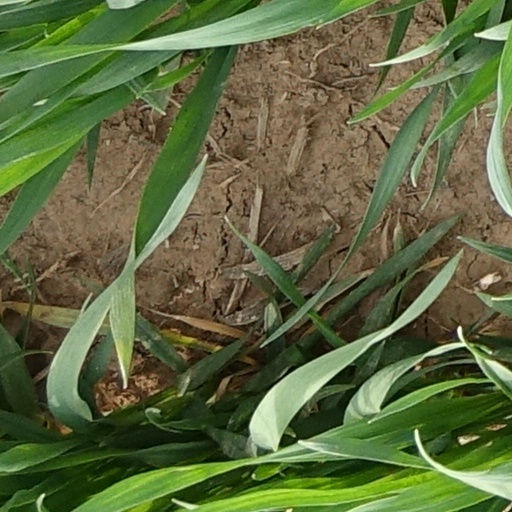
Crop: wheat